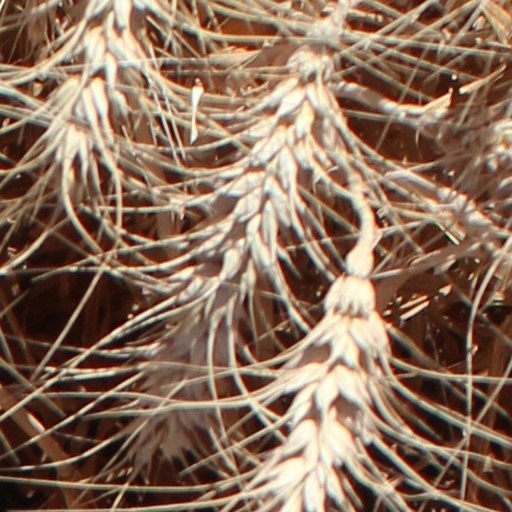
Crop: wheat